Filip Vujanović

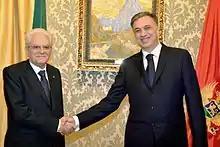
President Filip Vujanović with President of Italy Sergio Mattarella, Blue Palace, Cetinje in May 2015

Vujanović resigned from his positions as speaker and acting president on 19 May 2003 but became president of Montenegro again three days later when his term began. Even though he was born in Serbia, he was one of the most prominent Montenegrin secessionists. As president of Montenegro, Vujanović was a supporter of the Montenegro independence referendum, though Prime Minister Đukanović was much more high-profile in his campaign for it. Vujanović's messages often focus on Montenegro's and Serbia's ability to have a peaceful separation and post-independence cooperation, and he is friends with former Serbian president Boris Tadić. On 21 May 2006, an independence referendum was held in Montenegro; it was approved by 55.5% of voters, narrowly passing the 55% threshold. On 3 June 2006, Montenegro became an independent state.